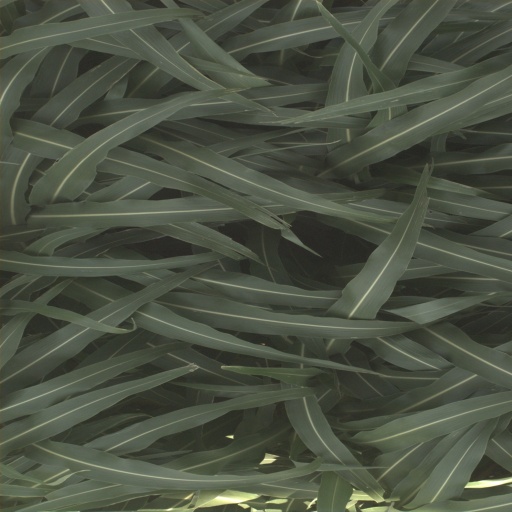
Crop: sorghum